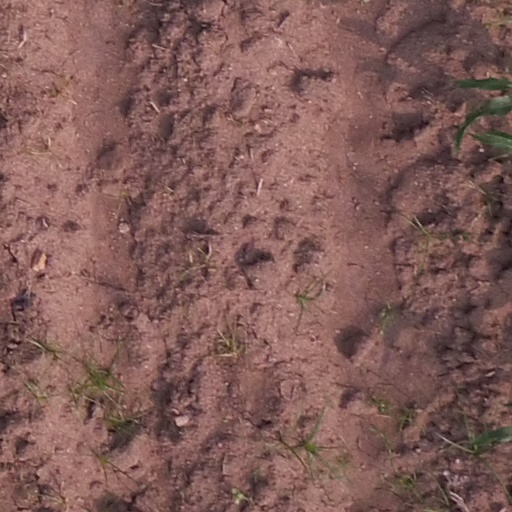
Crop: maize; corn